Cătălin Carp

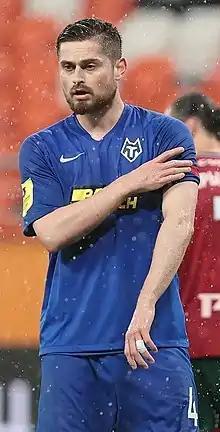
Carp with Tambov in 2021

Cătălin Carp (born 20 October 1993) is a Moldovan professional footballer who plays as a centre back or defensive midfielder.